Yugoslavia men's national basketball team

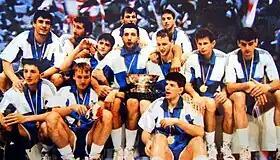
Yugoslavia team that dominantly won EuroBasket 1989 on home soil in Zagreb, a major title after nine years of failing to do so ever since the 1980 Olympics.

Yugoslavia won a bronze medal at EuroBasket 1979, where Ćosić and Kićanović were included in the All-Tournament Team. In 1980, Yugoslavia won their first and only Olympic gold at the 1980 Summer Olympics basketball tournament, to which the United States, as well as Argentina, Puerto Rico, Canada, and China, among others, did not participate due to the American-led boycott, thus withdrawing their national basketball teams from the tournament. Yugoslavia emerged as undefeated from both the preliminary round and the semifinal round. Dalipagić was the scoring leader against Soviet Union, and Kićanović tied with Ćosić, also the rebounding leader, for most assists. Dalipagić was the scoring leader against Brazil and tied with Ćosić for rebounding leader, while Kićanović was the scoring leader against Italy and Cuba in the semifinal round, and again against Italy in the final, won 86–77 by Yugoslavia. They were runners-up at EuroBasket 1981, losing 84–67 to the Soviet Union in the final. They won a bronze medal at the 1982 FIBA World Championship. Kićanović tied with Dalipagić for scoring leader against Czechoslovakia and Australia, and with Radovanović against Spain, and was the scoring leader against the United States and Soviet Union; Avdija against Uruguay, Delibašić against Canada, Vilfan against Colombia, and Dalipagić in the Bronze medal game won 119–117 against Spain. Dragan Kićanović was included in the All-Tournament Team.